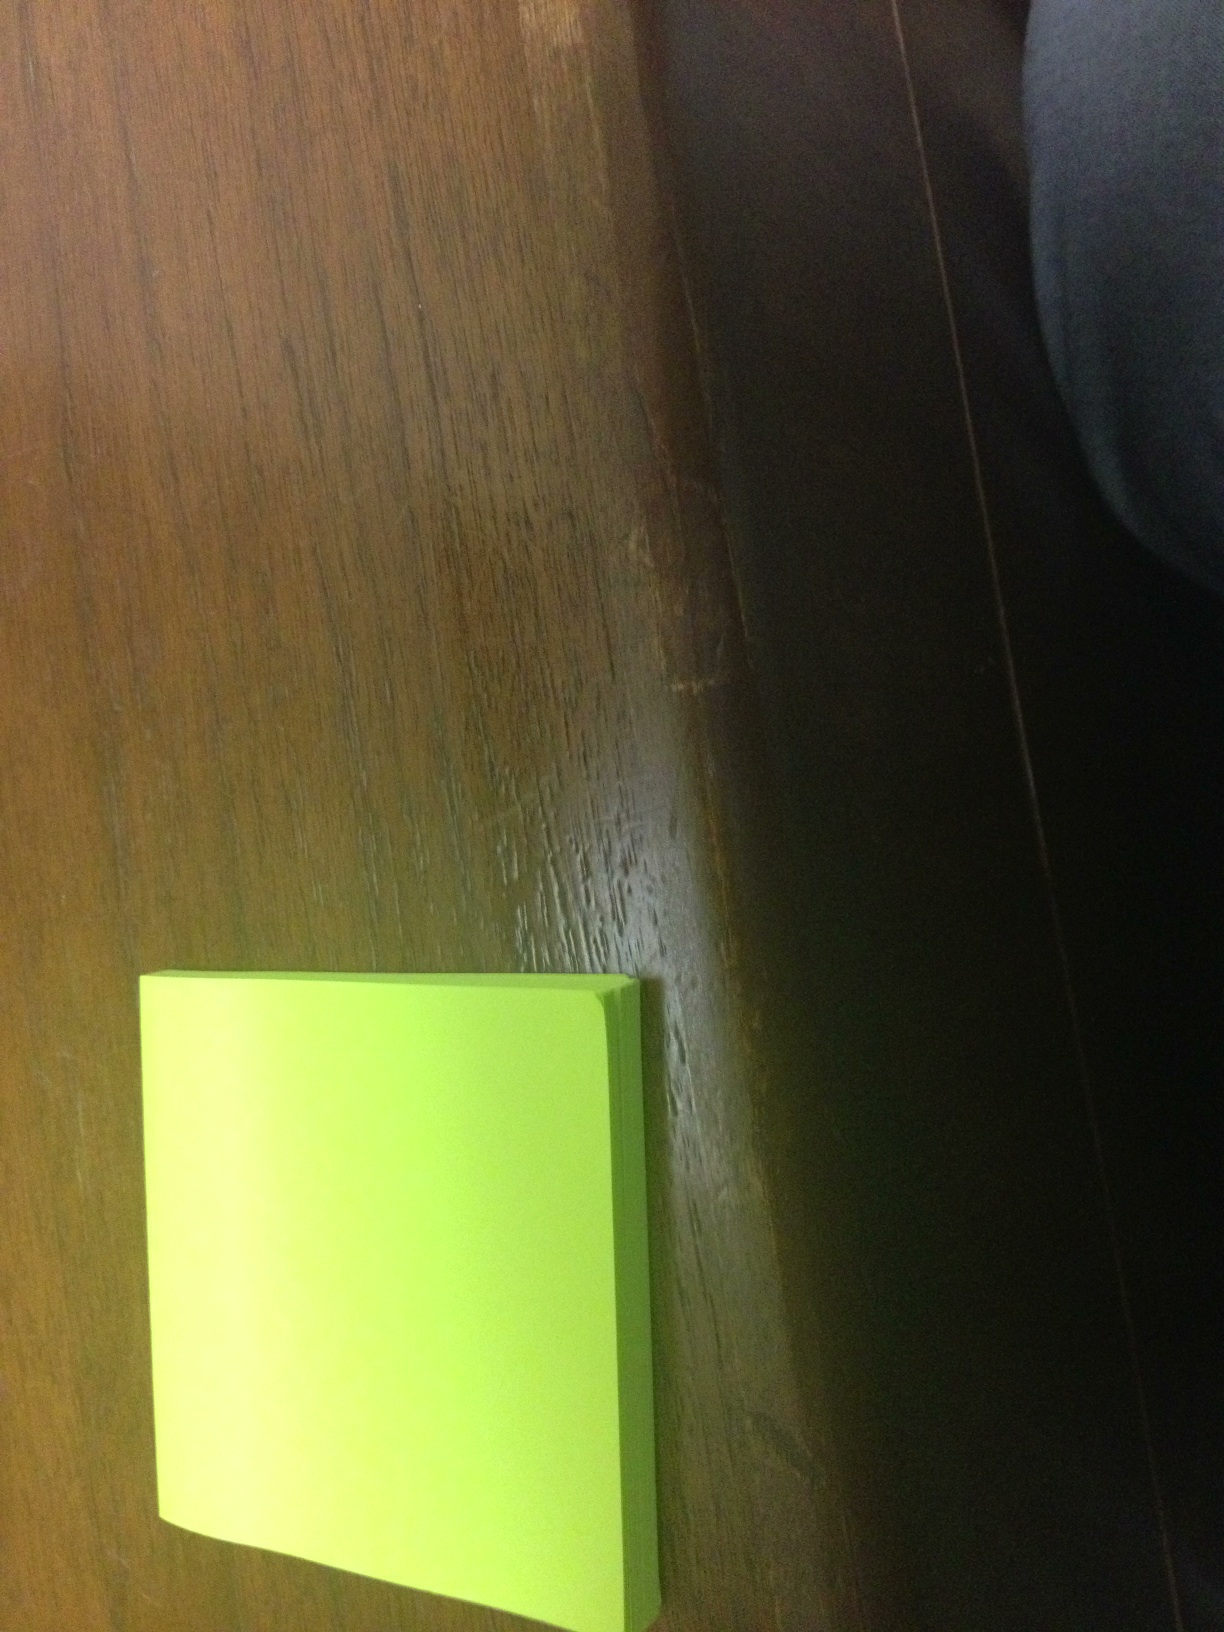Question: these sticky notes.
Answer: yes